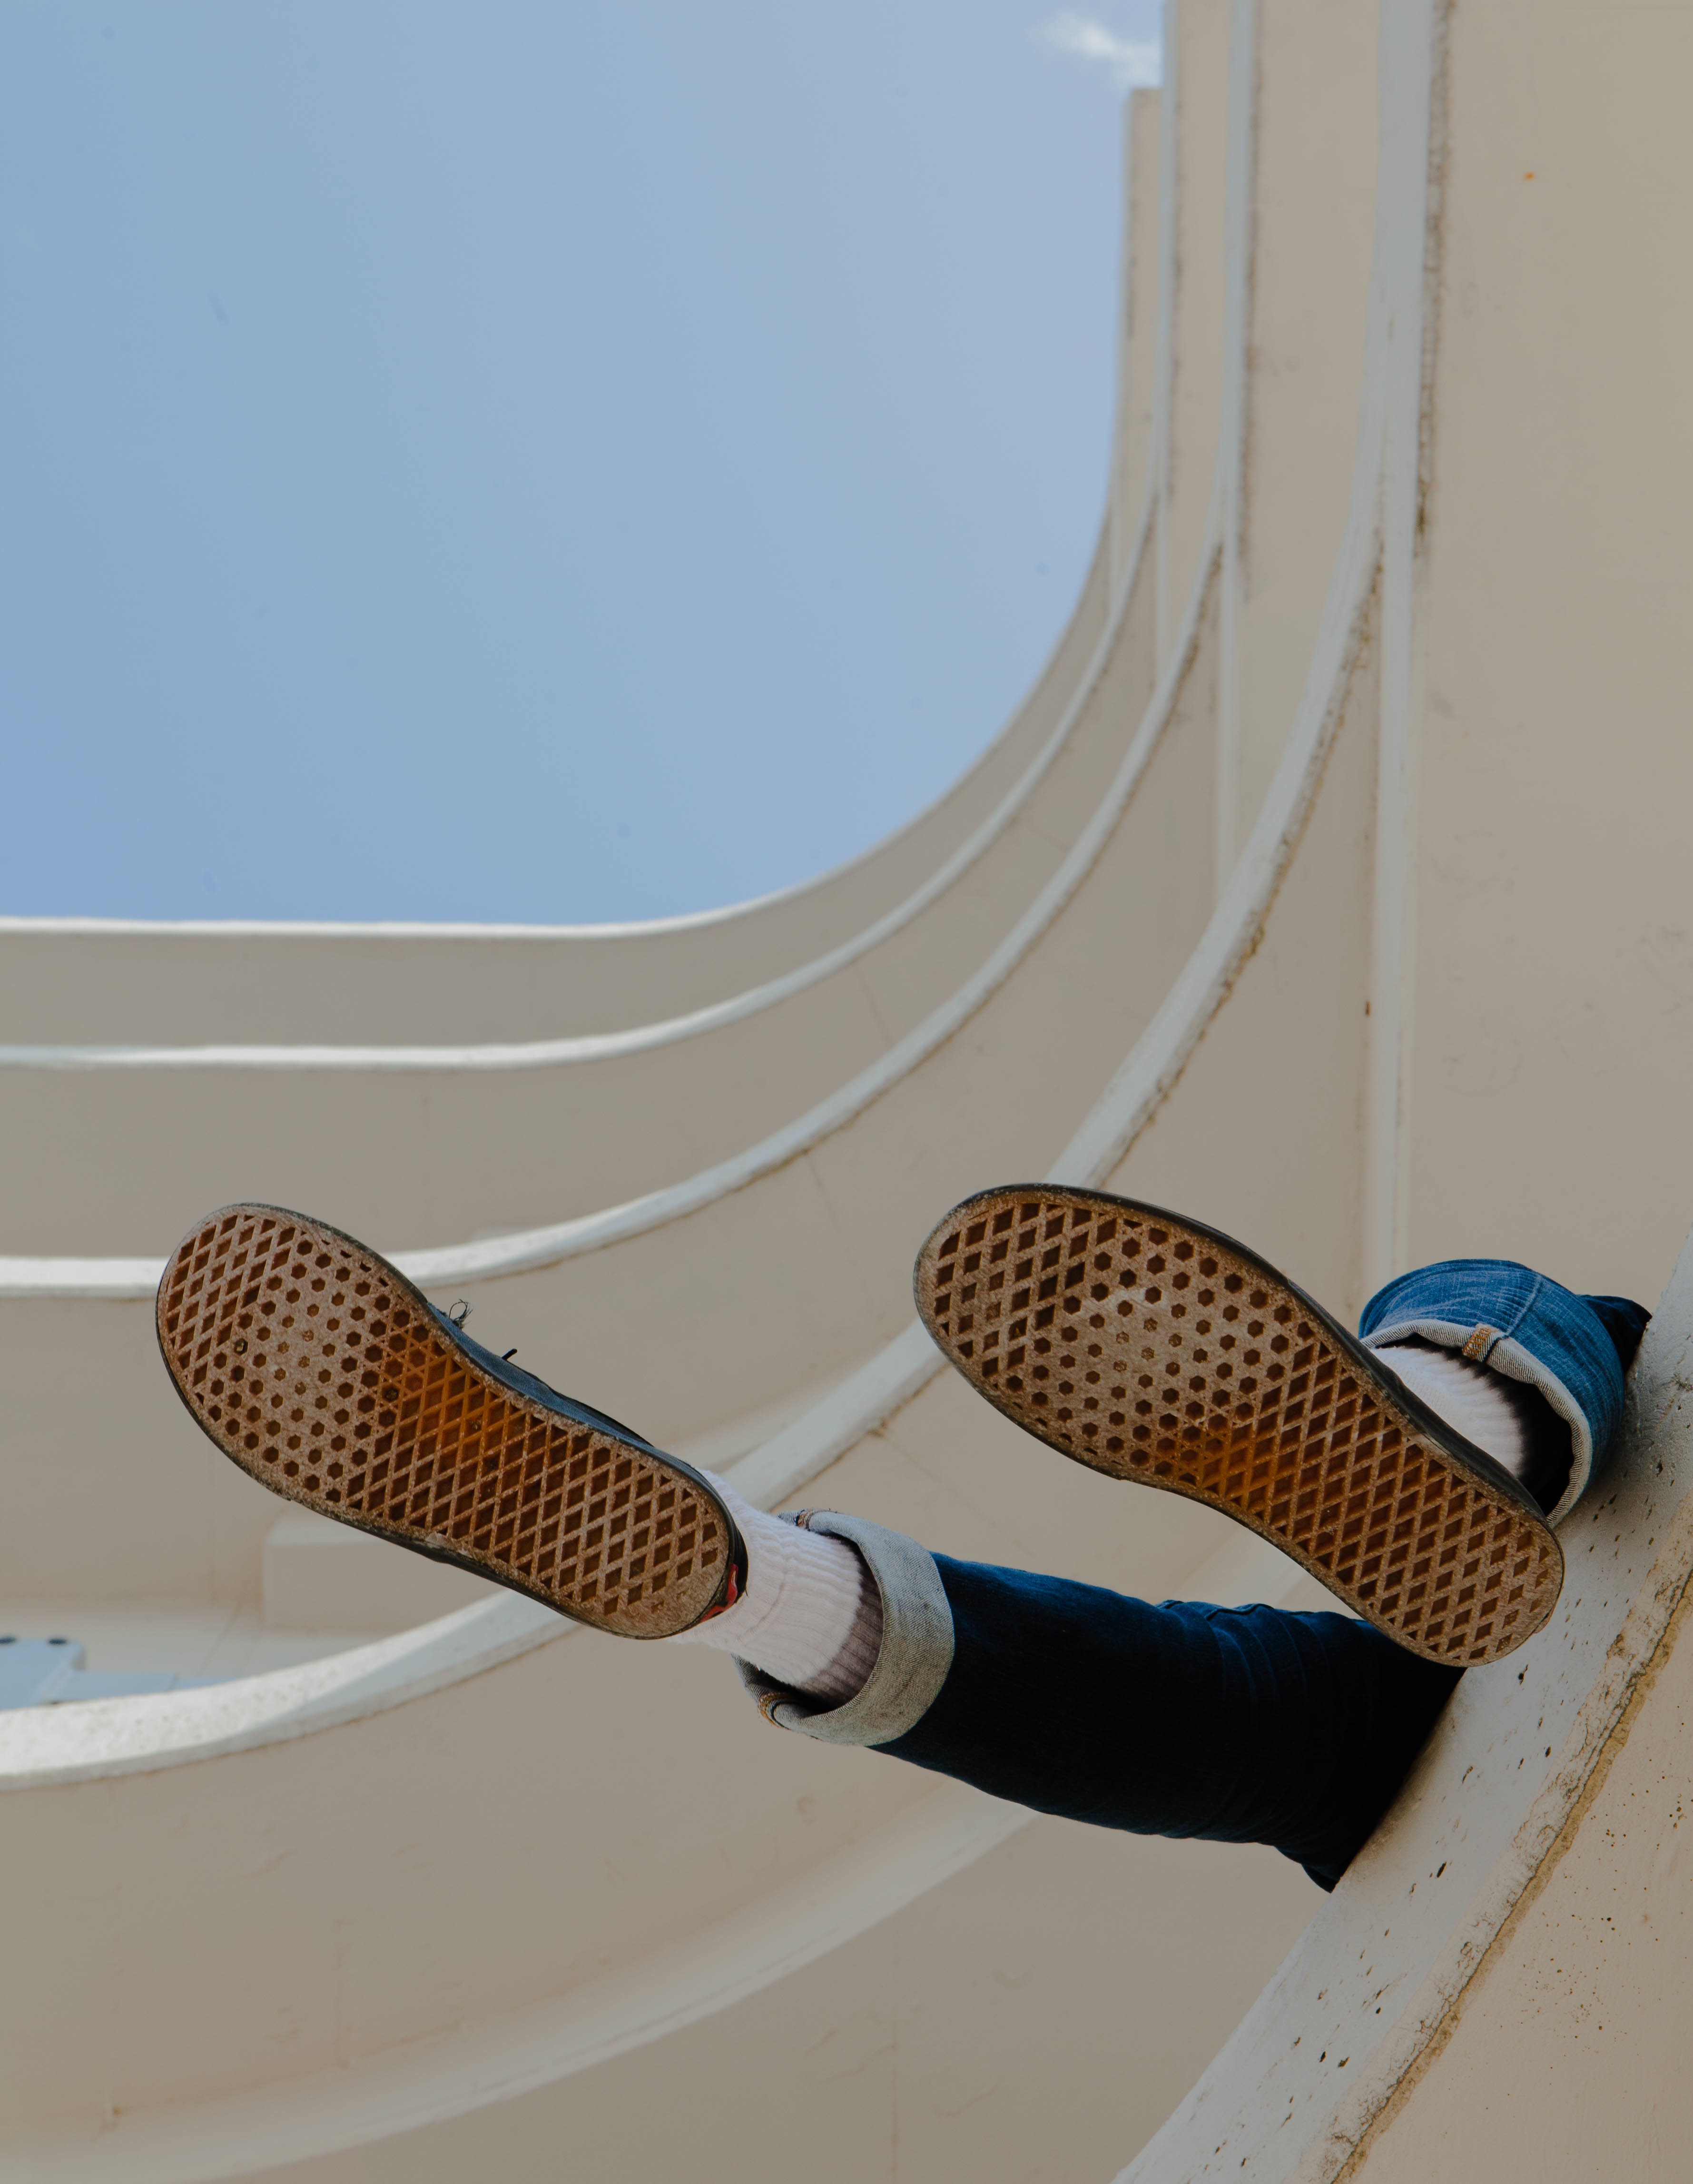
wood, white, guitar, pattern, surfboard, blue, furniture, art, design, footwear, string instrument, surfing equipment and supplies, plucked string instruments